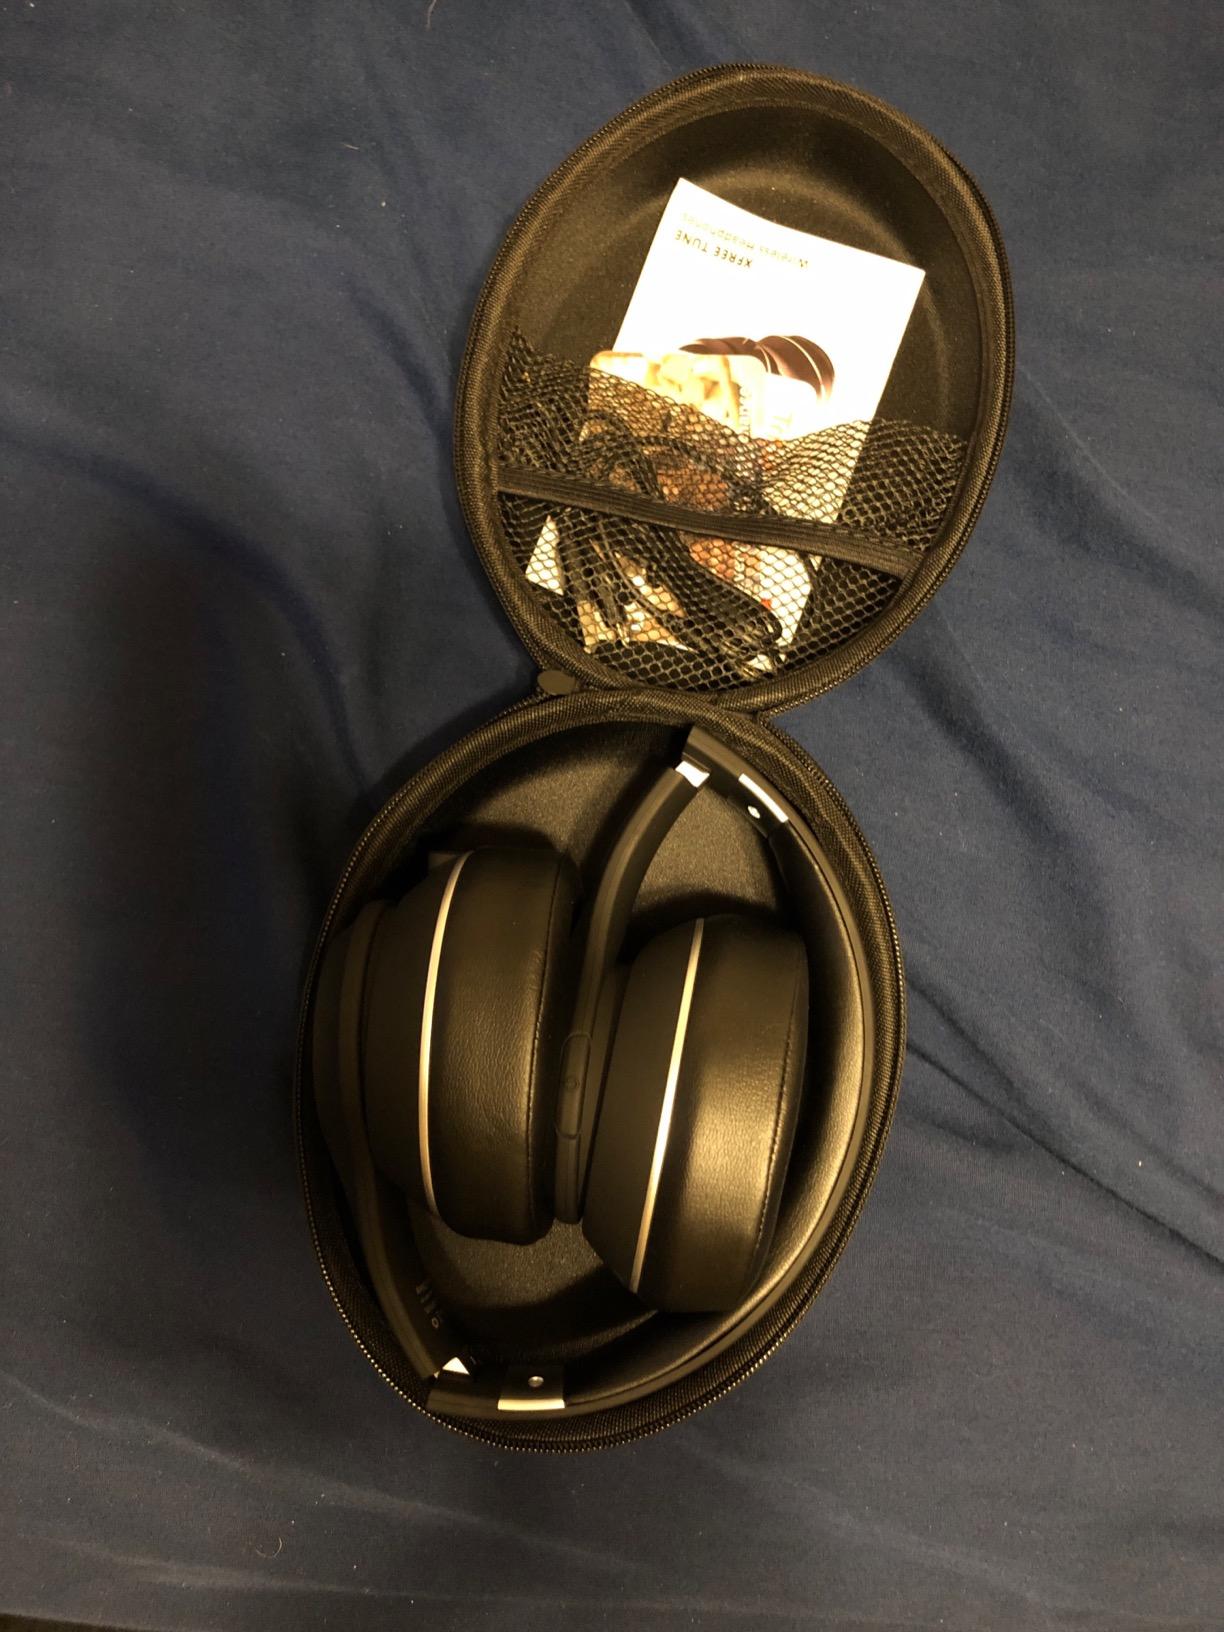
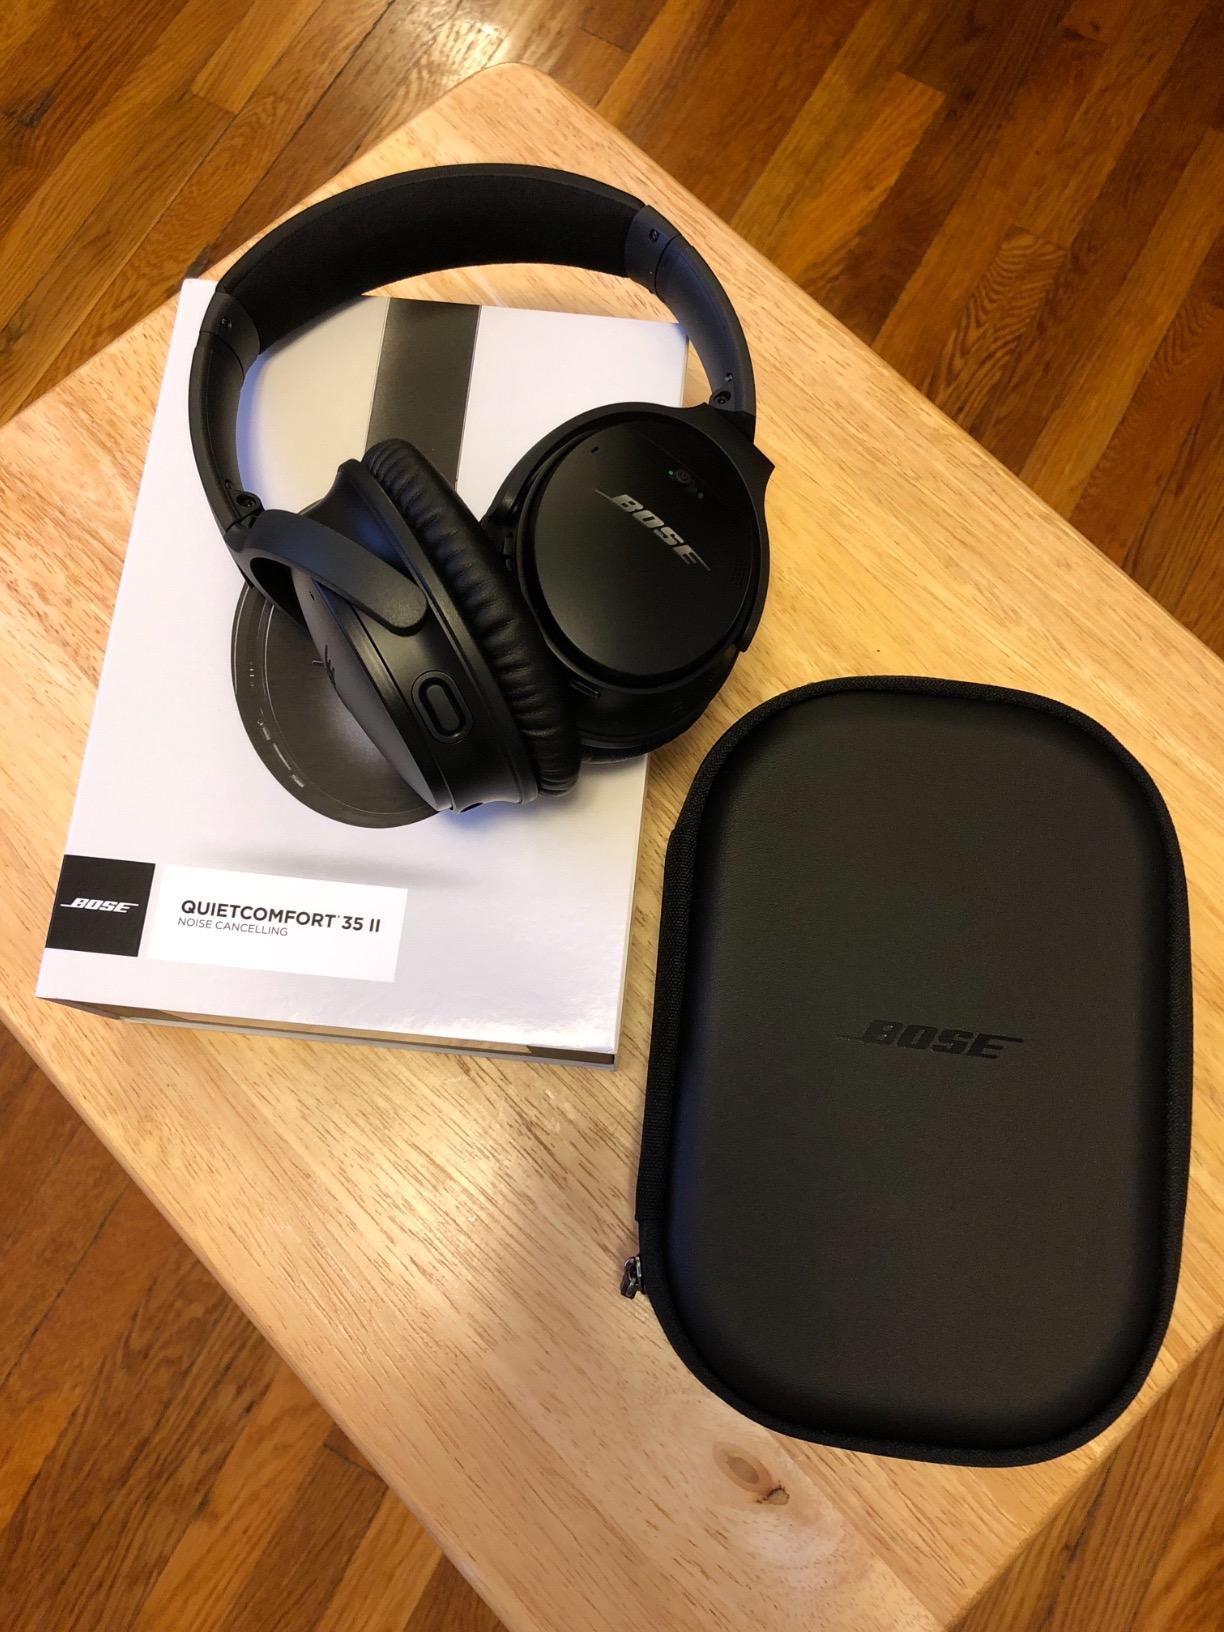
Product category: headphones
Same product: no